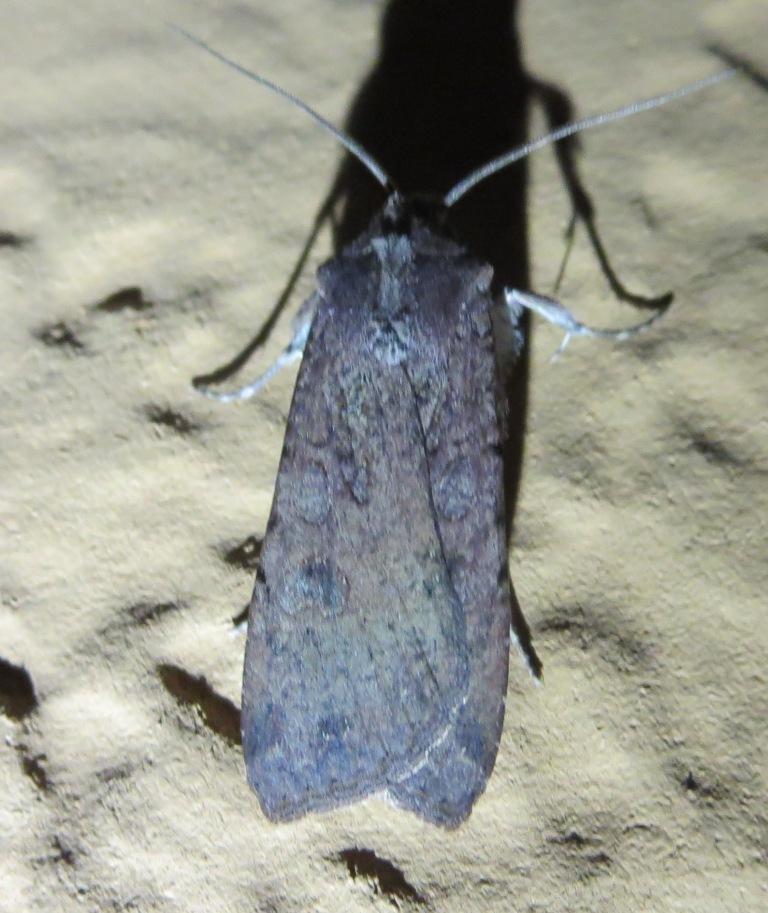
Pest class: cutworms